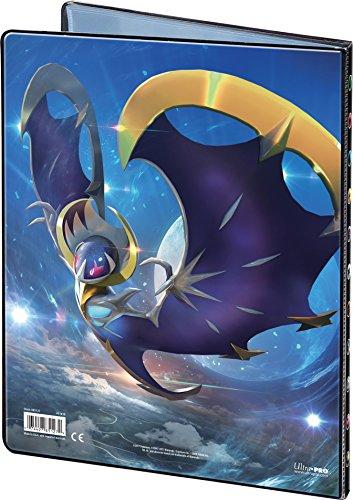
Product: Ultra Pro Pokemon SM1 9Pkt Portfolio
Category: Toys & Games | Games & Accessories | Game Accessories
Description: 9-Pocket Portfolio for Pokémon featuring designs from the sun and moon burning Shadows set.
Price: $9.07
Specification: ProductDimensions:0.8x10x13.8inches|ItemWeight:12.3ounces|ShippingWeight:12.6ounces(Viewshippingratesandpolicies)|ASIN:B01N4Q52I4|Itemmodelnumber:074427851279|Manufacturerrecommendedage:6yearsandup